Military industry of Egypt

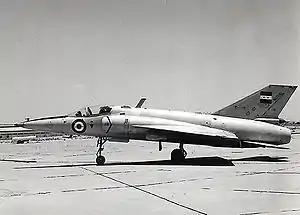
Egyptian aircraft HA-300 in Helwan

The military industry of Egypt produces defense and security equipment for the Egyptian Armed Forces and exports various products abroad. Egypt has co-production agreements with several countries, including the United States, France, Germany, Russia, China and South Korea.